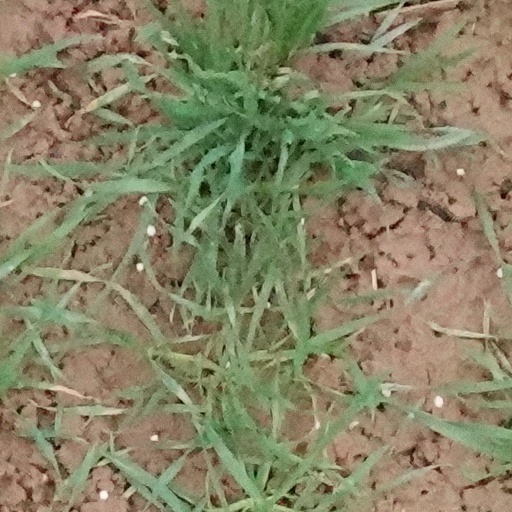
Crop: wheat